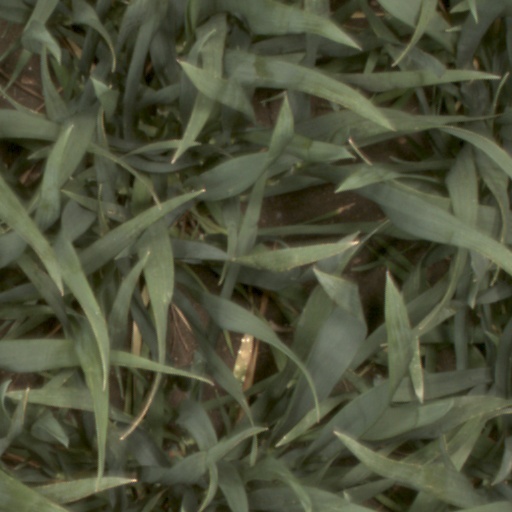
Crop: wheat